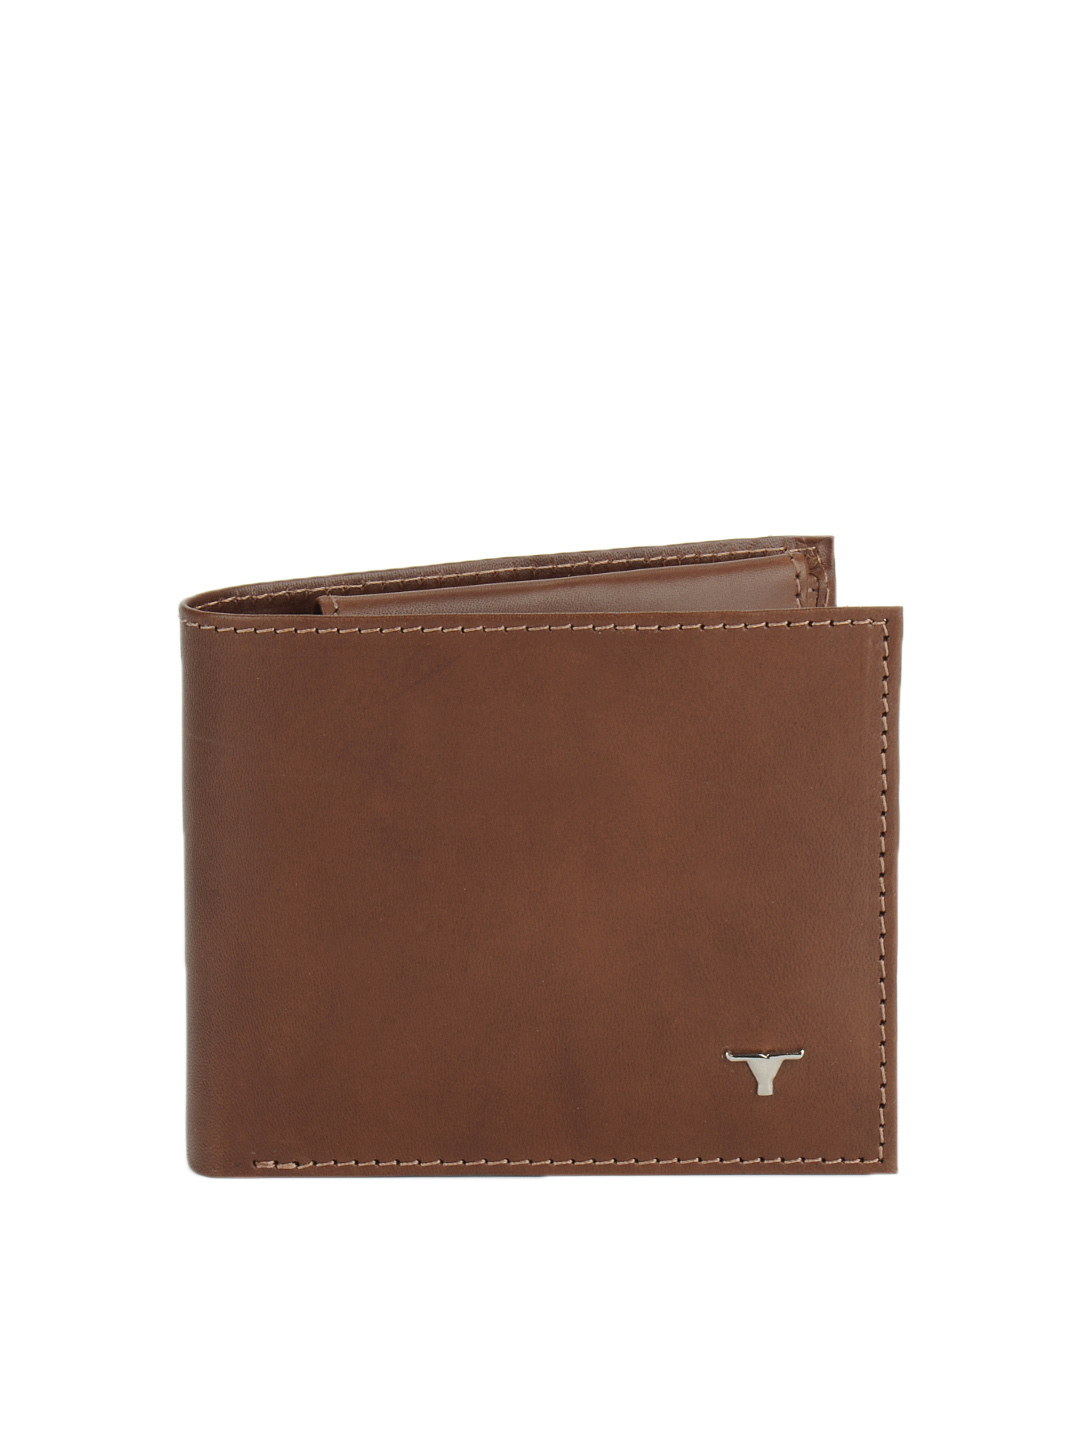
Bulchee Men Brown Wallet
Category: Accessories / Wallets / Wallets
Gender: Men
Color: Brown
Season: Winter 2015
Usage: Casual